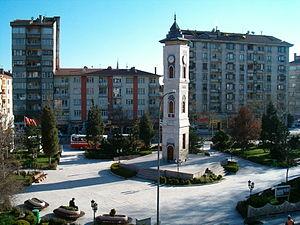
Kütahya ville capitale de la province turque de même nom, environ 720 000 habitants dans la province. Dans l'Antiquité, la ville était la cité grecque de Cotyaion, en latin Cotyaeum, en Phrygie.